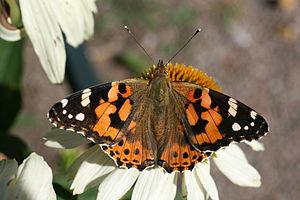
Une Vanesse du chardon (Cynthia cardui) dans le Folkets Park de Malmö, Suède.